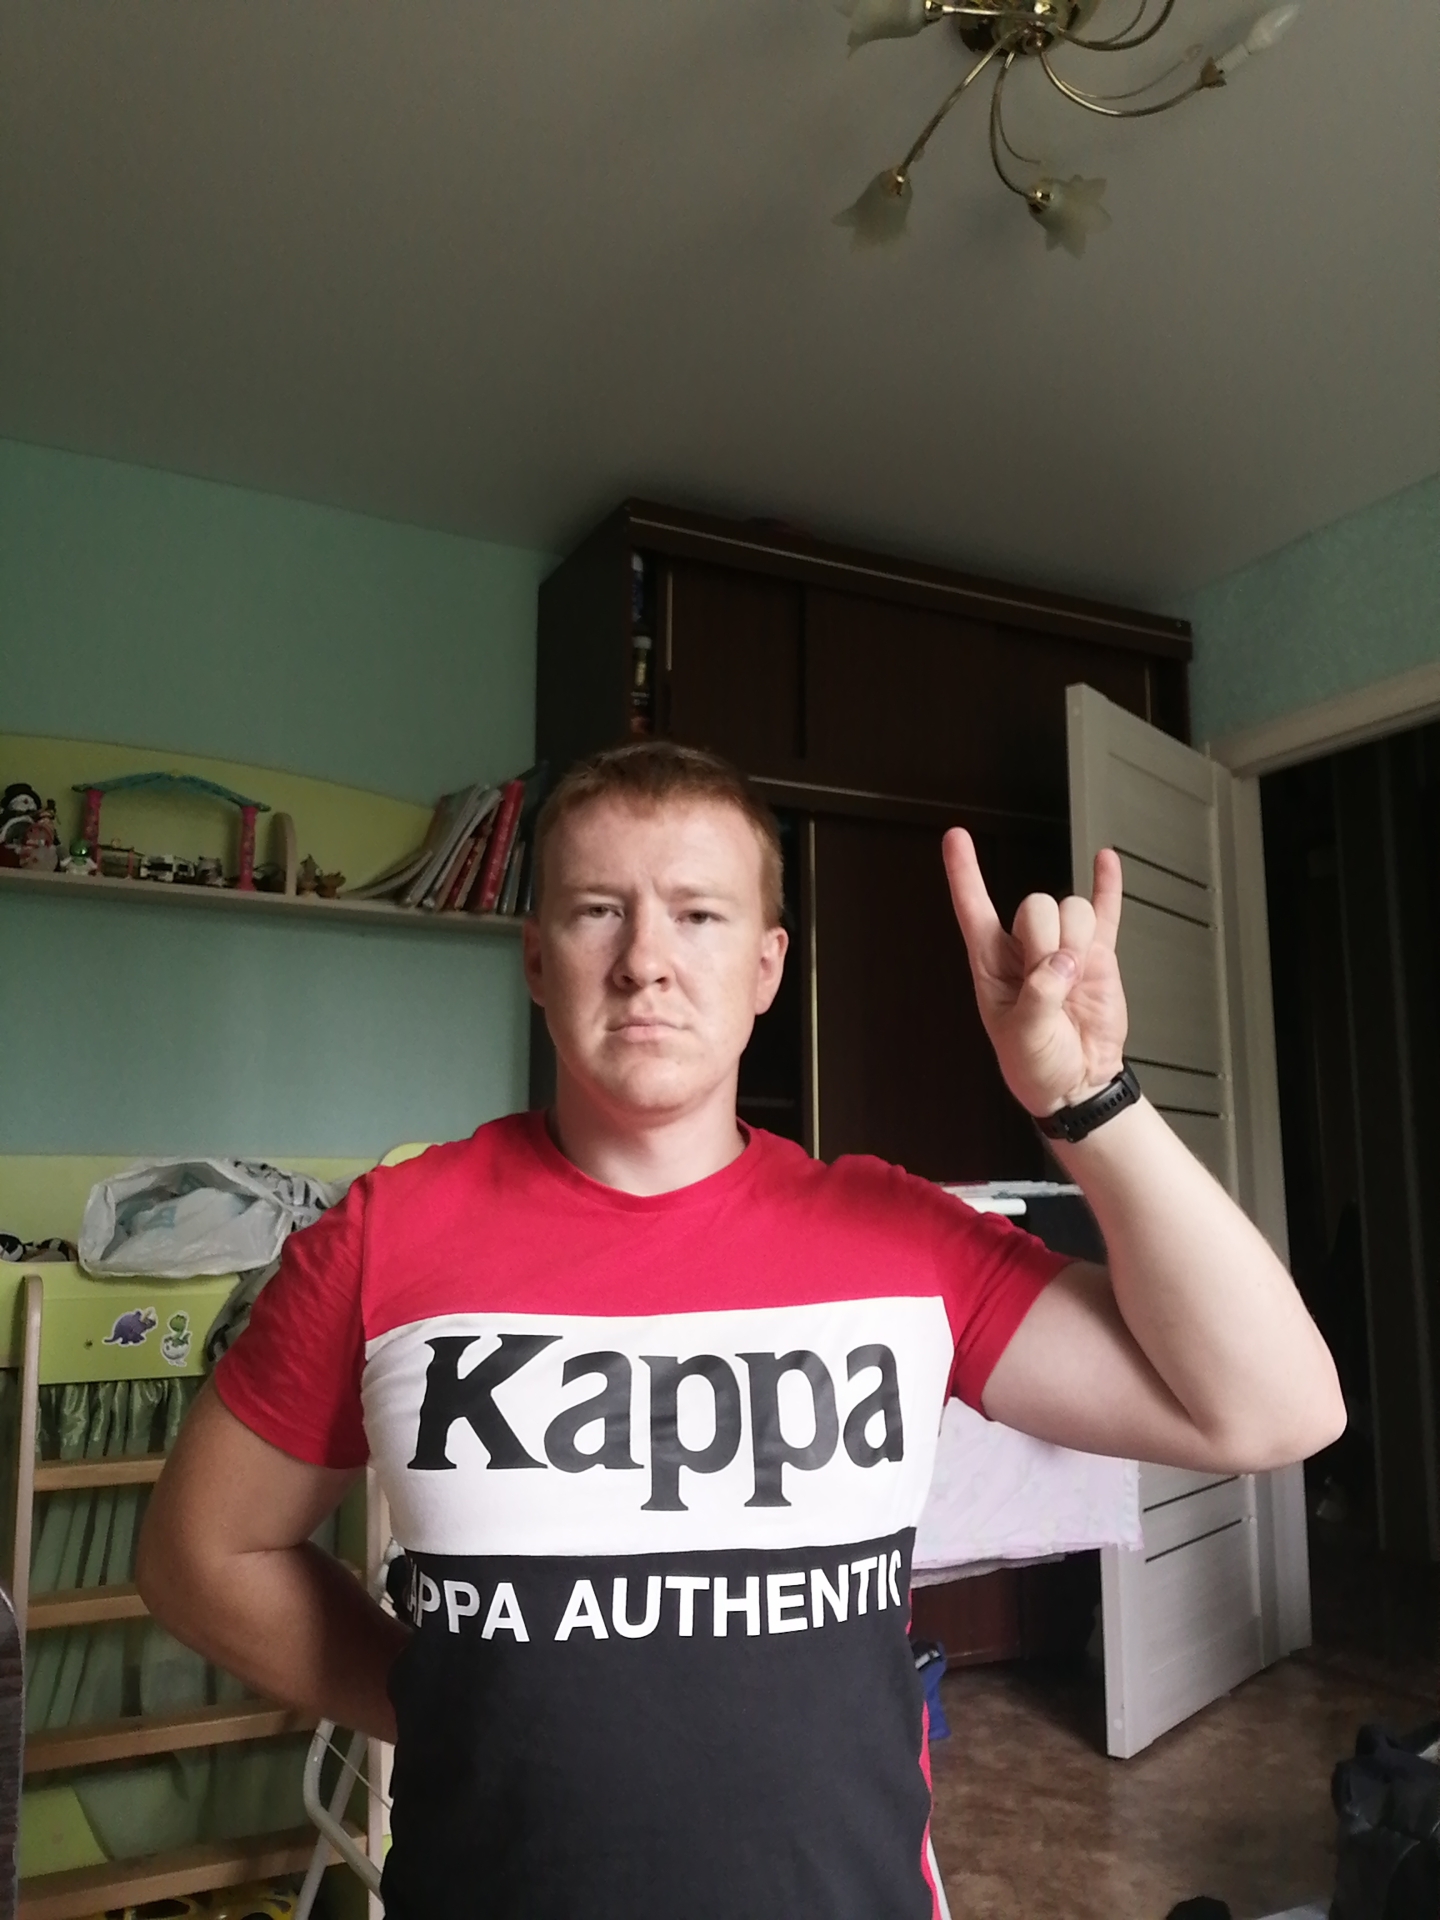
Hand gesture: rock